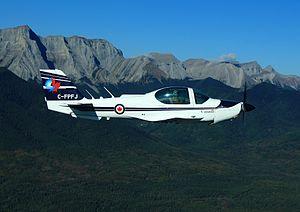
Le Grob G 120A est un avion biplace monomoteur d'entraînement et de voltige aérienne, fabriqué par la société allemande Grob Aircraft. Basé sur le Grob G 115, il est spécialement conçu pour l'entrainement des pilotes militaires et civils. C'est un monoplan à voilure basse avec une cellule en composite carbone et un train d'atterrissage tricycle équipé d'un moteur Lycoming et d'une hélice tripale.